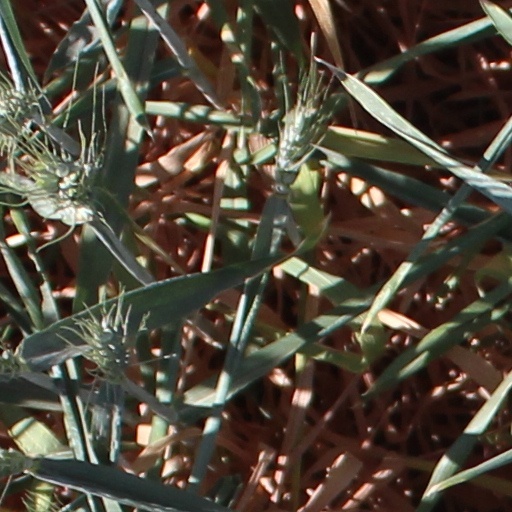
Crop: wheat